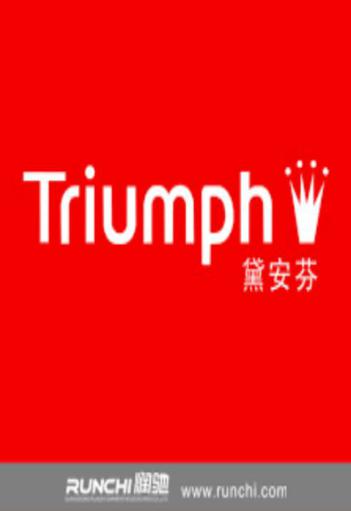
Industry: Clothes